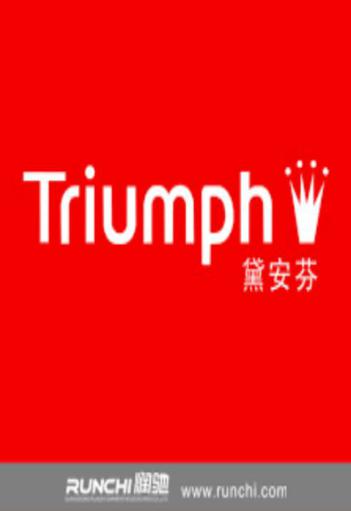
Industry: Clothes